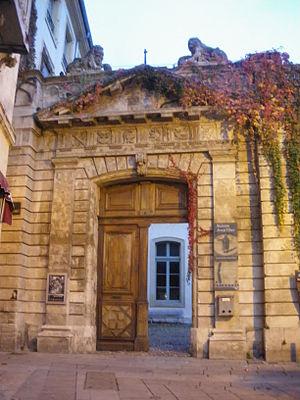
Portail d'entrée de la Maison Jean Vilar, Avignon, France
Jean Vilar, né le 25 mars 1912 à Sète et mort le 28 mai 1971 dans la même ville, est un comédien de théâtre et de cinéma, metteur en scène, directeur de théâtre et auteur français.
Pierre II Mignard, dit « le chevalier Mignard », né le 20 février 1640 à Avignon et mort dans cette même ville le 10 avril 1725, est un peintre et architecte français.
La Bibliothèque nationale de France, ainsi dénommée depuis 1994, est la bibliothèque nationale de la République française, inaugurée sous cette nouvelle appellation le 30 mars 1995 par le président de la République, François Mitterrand. Héritière des collections royales constituées depuis le Moyen Âge, elle possède l'un des fonds les plus riches du monde.
La Maison Jean Vilar, inaugurée le 18 juillet 1979, est un lieu de mémoire et d'animation consacré à l’œuvre de Jean Vilar sous tous ses aspects, au Festival d'Avignon et au « OFF », ainsi qu'au spectacle vivant à Avignon et sa région. La dynamique de ce lieu repose, au départ, sur l'alliance de trois entités : l’Association Jean Vilar, la Ville d'Avignon et la Bibliothèque nationale de France réunies par une convention tripartite signée pour 30 ans, le 12 décembre 1977. C’est à partir de 2011 que le Ministère de la Culture et de la Communication, qui verse une subvention à l’Association Jean Vilar, devient le quatrième partenaire. Une nouvelle convention est signée et renouvelée jusqu’à 2017.